Guadalentín

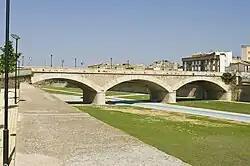
Guadalentín river in Lorca.

Guadalentín is a river in Spain. It is a tributary of the Segura.